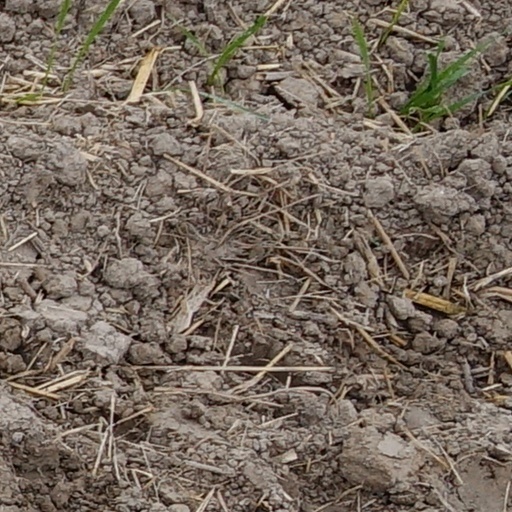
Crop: wheat